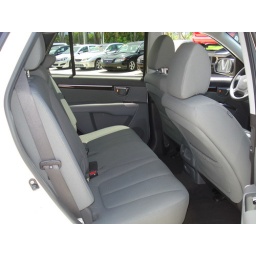
Order Hyundai auto parts and accessories online from Rick Case Hyundai car dealers in Davie, FL serving Hollywood, Deerfield Beach.